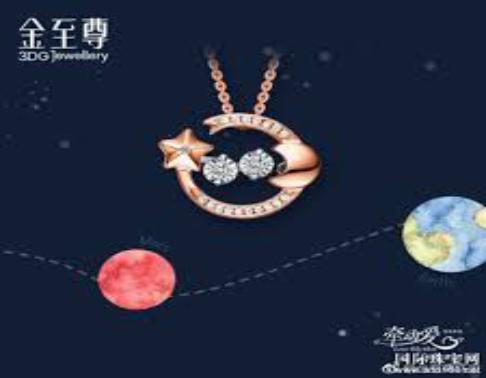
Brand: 3D-GOLD
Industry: Clothes